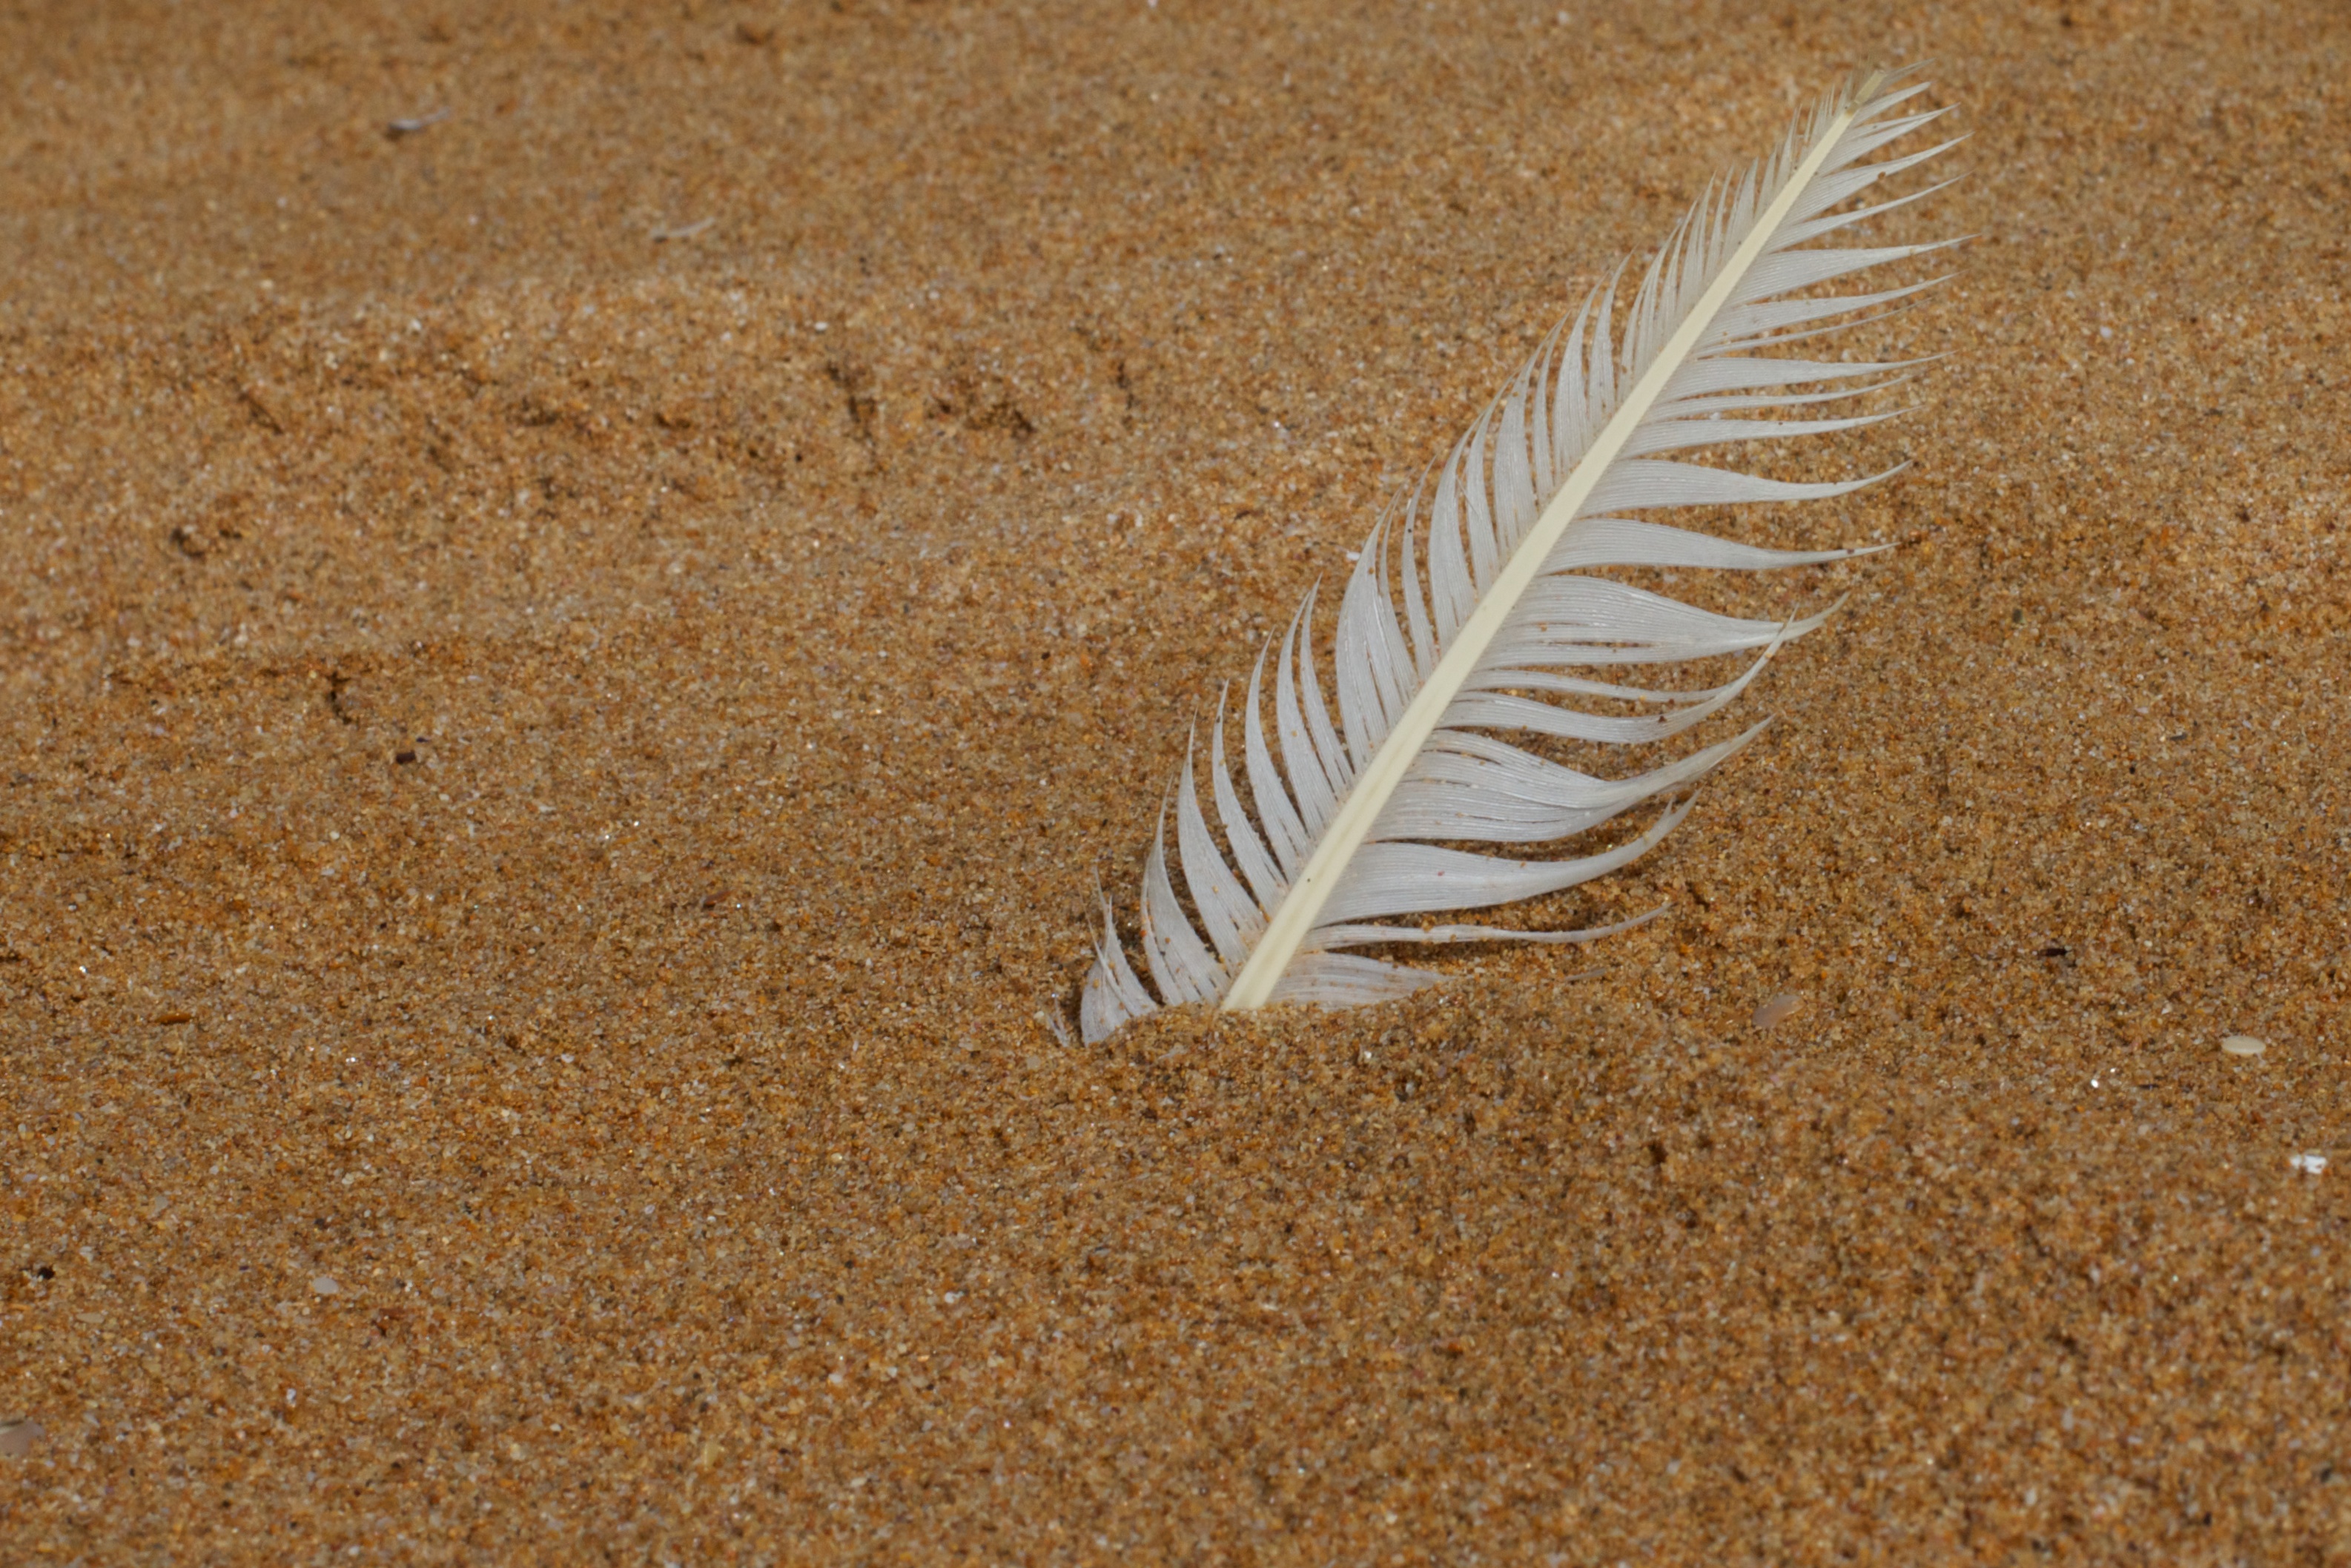
sand, bird, wing, leaf, soil, material, auodyssey, grass family